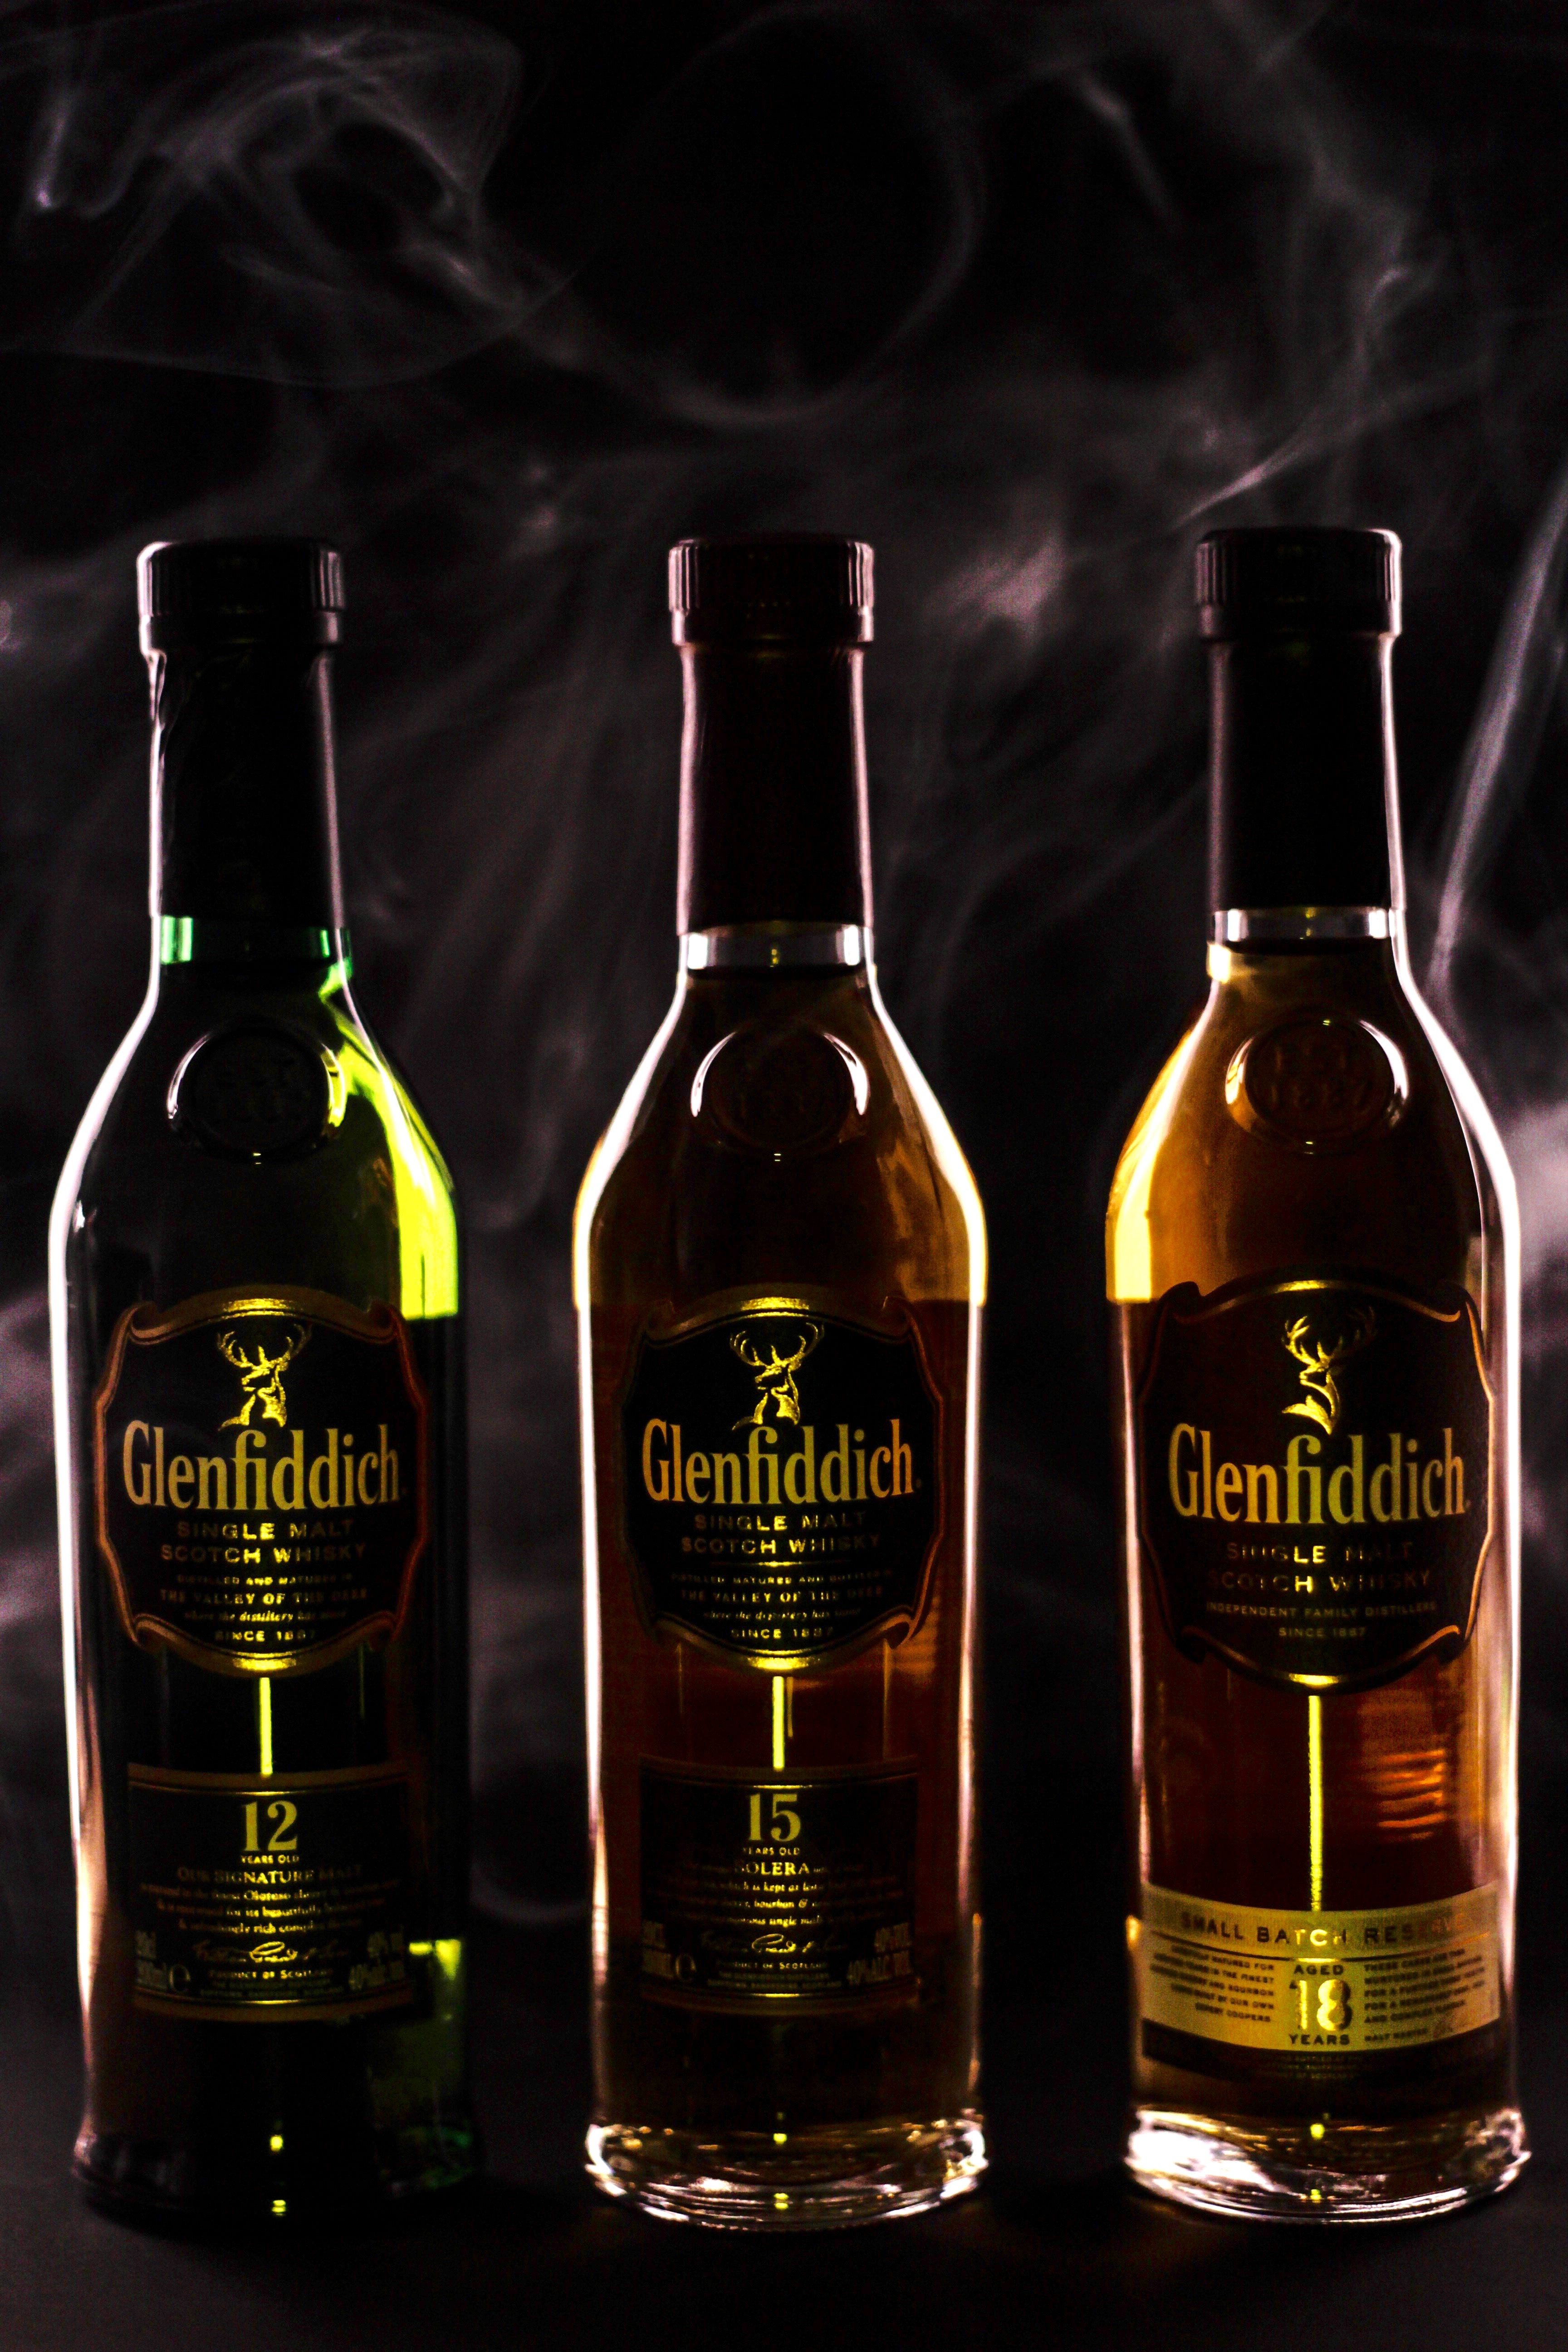
shadow, drink, bottle, alcohol, wine bottle, glass bottle, scotch, alcoholic, bottles, beer bottle, whisky, spirit, liqueur, enjoy, benefit from, alcoholic beverage, alcohol sales, glass bottles, distilled beverage, scotch whisky